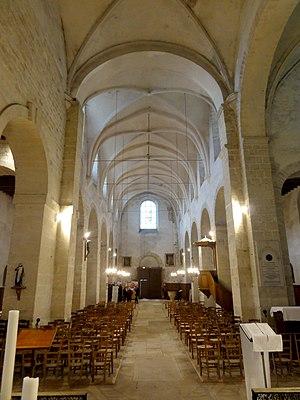
Intérieur de l'église - voir titre.
L'église Saint-Michel est une église catholique paroissiale, située à Juziers, dans les Yvelines, en France.